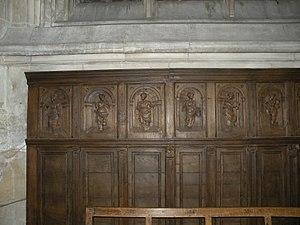
Panneau de bois sculptés du XVIe siècle de l'ancienne clôture du chœur dans l’Église Saint-Étienne de Beauvais
L'église Saint-Étienne de Beauvais est une église catholique paroissiale située à Beauvais, chef-lieu du département de l'Oise, rue de l'Étamine. Sa fondation à la fin du IIIᵉ siècle est due à saint Firmin. L'on ignore son premier vocable, mais elle a longtemps été dédiée à saint Vaast d'Arras, et un chapitre a existé sous ce titre de 1072 à 1742. Même avant le début de la construction de l'église actuelle au début du XIIᵉ siècle, l'église Saint-Étienne est le centre de la vie municipale, et bien que située en dehors de la cité épiscopale, sa paroisse est l'une des plus importantes de la ville. Sa nef et son transept sont de style roman, hormis les deux premières travées de la nef reconstruites après un incendie à la fin du XIIᵉ siècle, et les murs orientaux du transept en grande partie remaniés au XVIᵉ siècle. Dans la nef, l'on trouve une élévation à trois étages avec triforium. Le voûtement d'ogives des bas-côtés a vraisemblablement commencé vers 1120, mais l'on suppose que le chœur roman terminé avant cette date était voûté d'ogives dès le départ.